Acacia buxifolia

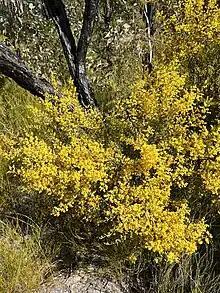
Habit near Torrington, New South Wales

Acacia buxifolia, commonly known as box-leaf wattle, is a species of flowering plant in the family Fabaceae and is endemic to eastern Australia. It is an erect or spreading shrub with narrowly ellipitic to oblong or egg-shaped phyllodes, cylindrical heads of bright yellow flowers, and straight or strongly curved, firmly papery to thinly leathery pods.